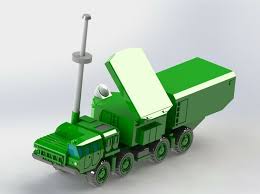
Label: Air Defense